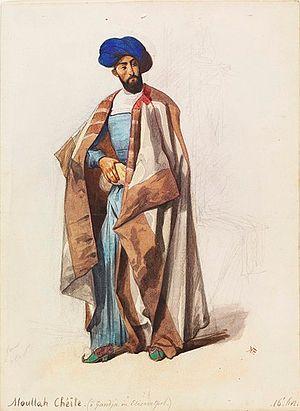
Moullah Chéite - (à Gandjà ou Elisavetopol.